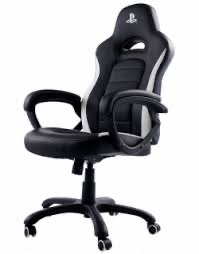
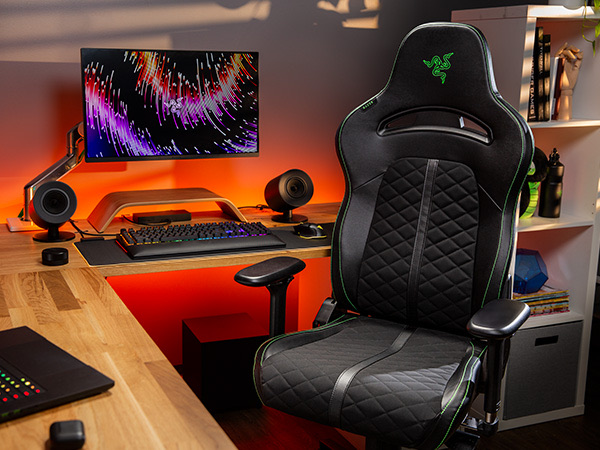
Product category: items_chair
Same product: no